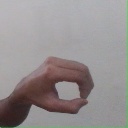
अक्षर: औ